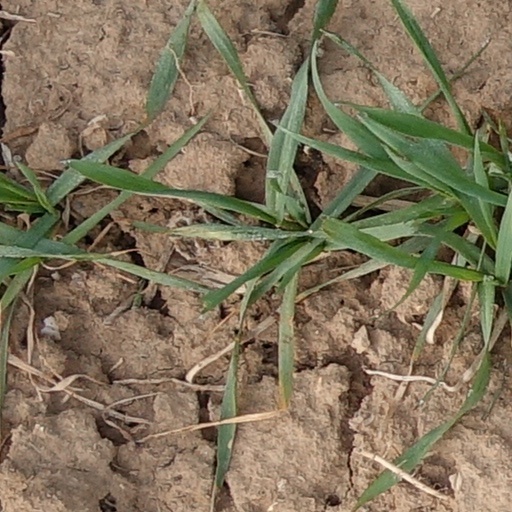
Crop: wheat